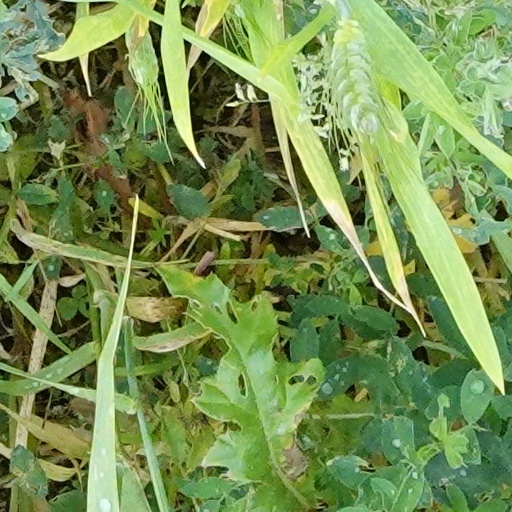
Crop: wheat